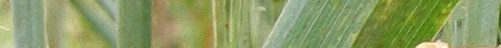
Label: Wheat___Brown_Rust